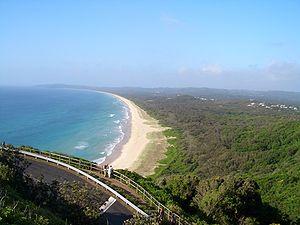
Le parc national d'Arakwal est un parc situé à environ 624 km au nord de Sydney en Nouvelle-Galles du Sud en Australie et 2 km au sud du cap Byron, le point le plus à l'est de l'Australie continentale. La ville la plus proche est Byron Bay. Le parc protège une zone de paysage wallum, de landes côtières argileuses situées derrière Tallow Beach, qui offrent un habitat à de nombreuses espèces d'oiseaux et à deux espèces indigènes de grenouilles: Crinia tinnula et Litoria olongburensis qui sont toutes deux considérées vulnérables.